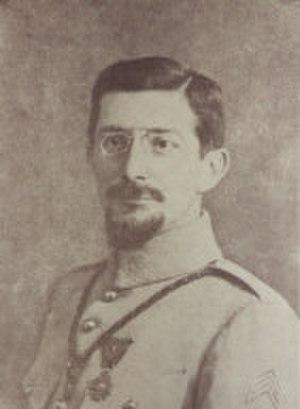
Portrait du rabbin Henri Levy en uniforme
HeinrichLévy dit Henri Lévy est un rabbin et une personnalité du judaïsme orthodoxe français du début du XXᵉ siècle. Héros des Dardanelles, décoré de la croix de Guerre et de la Légion d'honneur, il est un grand érudit et un homme de dialogue. Il est rabbin de Thionville de 1921 à 1939.